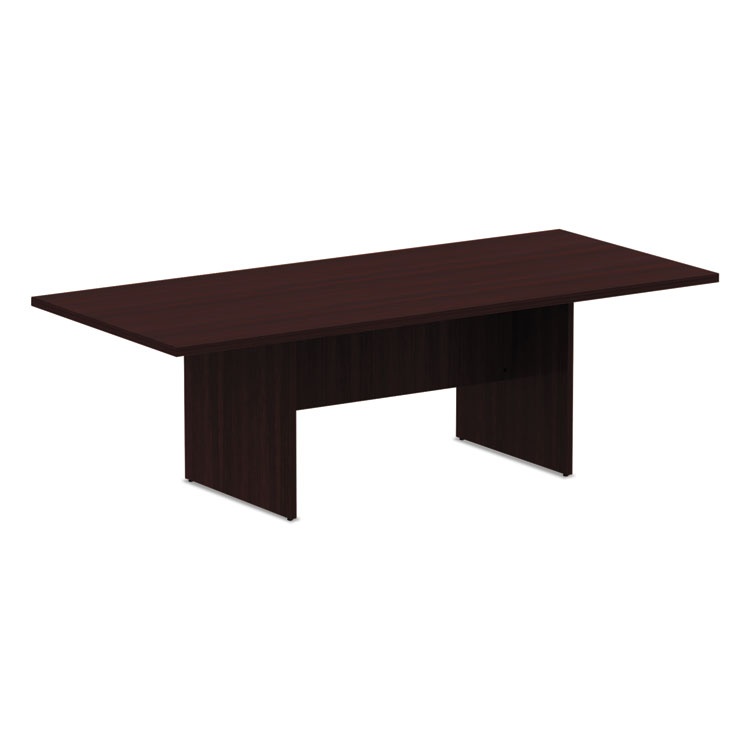
Alera Valencia Series Conference Table, Rect, 94.5 x 41.38 x 29.5, Mahogany
Classic rectangular conference tables work for meetings, breakrooms, or quick-huddles. Commercial-grade, 1 1/4" thick laminate top is water-, scratch-, and dent-resistant. Protective 3 mm edge banding helps prevent nicks. Modesty panel for privacy and stability. Leveling glides help compensate for uneven floors. Matches Alera® Valencia and Medina Series modular desking components. 94 1/2" Long—Seats eight comfortably. Top Color: Mahogany; Color Family: Mahogany; Base Color: Mahogany; Top Shape: Rectangle.
Brand: Alera®
Category: Furniture > Office Furniture > Workspace Tables > Conference Room Tables